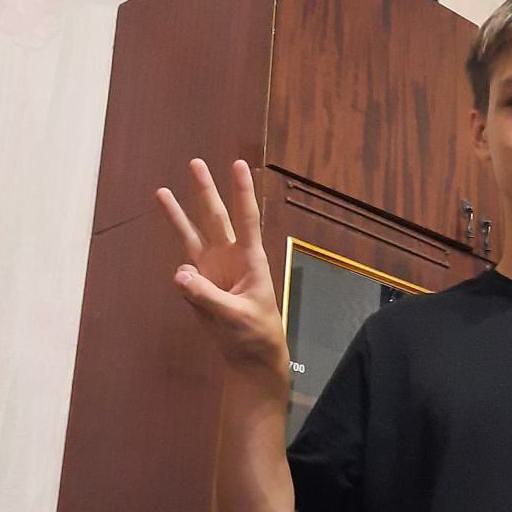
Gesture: three